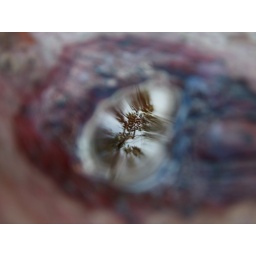
Tree reflection in a water spot on a tree branch